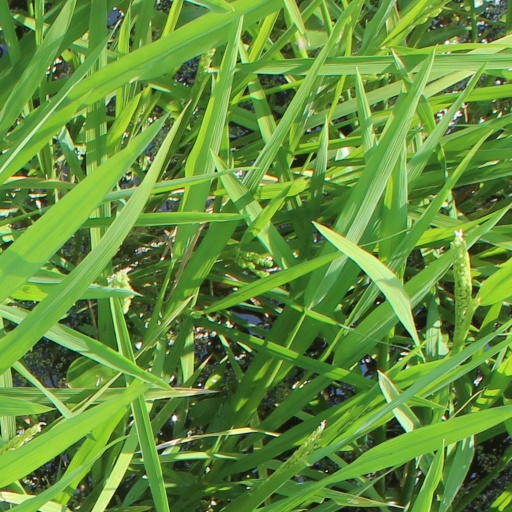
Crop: rice